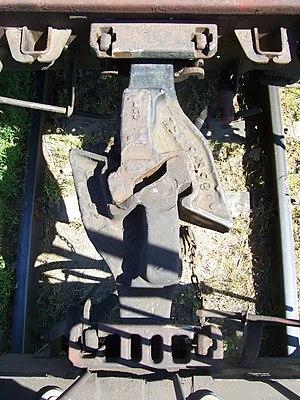
Un attelage réalise la liaison entre deux véhicules. En général, l'un des véhicules est tractant et l'autre est remorqué.